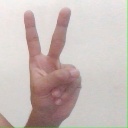
अक्षर: क